Chinese Crested Dog

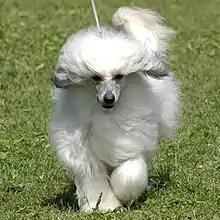
The coated variety is called "Powderpuff", and is a recognized type

The Chinese Crested is considered an extra small breed, weighing on average . The height is 11 to 13 inches (27–33 cm). The breed is fine-boned, with almond-shaped eyes and large, erect ears. There is no color standard for the breed.